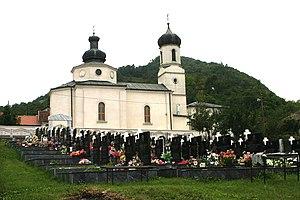
La métropole de Dabro-Bosna est une circonscription de l'Église orthodoxe serbe. Elle est située en Bosnie-Herzégovine et son siège se trouve à Sarajevo. En 2006, elle est administrée par intérim par l'évêque Grigorije.